Pavlo Tabakov

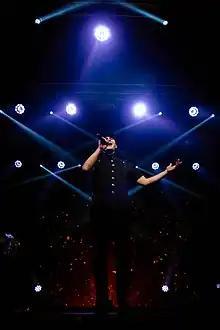
Tabakov Ukrsongproject 2022

Pavlo Anatoliyovych Tabakov (born April 27, 1978, Lviv) is a Ukrainian singer, musician, composer and arranger. Known for a vocal range of three octaves, he was the winner of the fifth season of the Ukrainian TV project "Chance". He was a semifinalist of the second season of the show "Ukraine's got talent". The winner of the TV project "The Voice of Ukraine" in the team of Diana Arbenina. Member of the national selection for the Eurovision-2011 (keeps his blog on the official website of the Eurovision song contest in Ukraine) was in the secondary educated Russian school no 45.